Lambis lambis

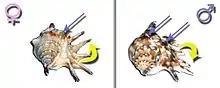
Sexual dimorphism in the shell of "Lambis lambis". Female on the left, male on the right. Arrows indicate the differences in morphology.

The maximum shell length for this species is up to 29 cm, and average length stands for 18 cm.